Question: Where are the horses?
Tambaya: A ina dawakan suke?
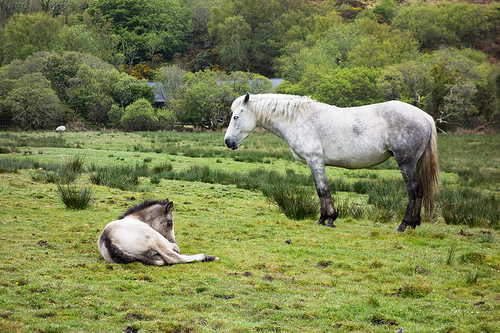
Answer: In a field.
Amsa: A cikin fili.